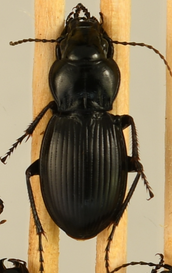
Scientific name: Cyclotrachelus torvus
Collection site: Northern Great Plains Research Laboratory Site (NOGP), plot NOGP_005